Gualtiero Piccinini

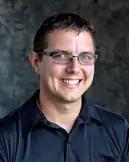

Gualtiero Piccinini (born 1970) is an Italian–American philosopher known for his work on the nature of mind and computation as well as on how to integrate psychology and neuroscience. He is Curators' Distinguished Professor in the Philosophy Department at the University of Missouri, Columbia.